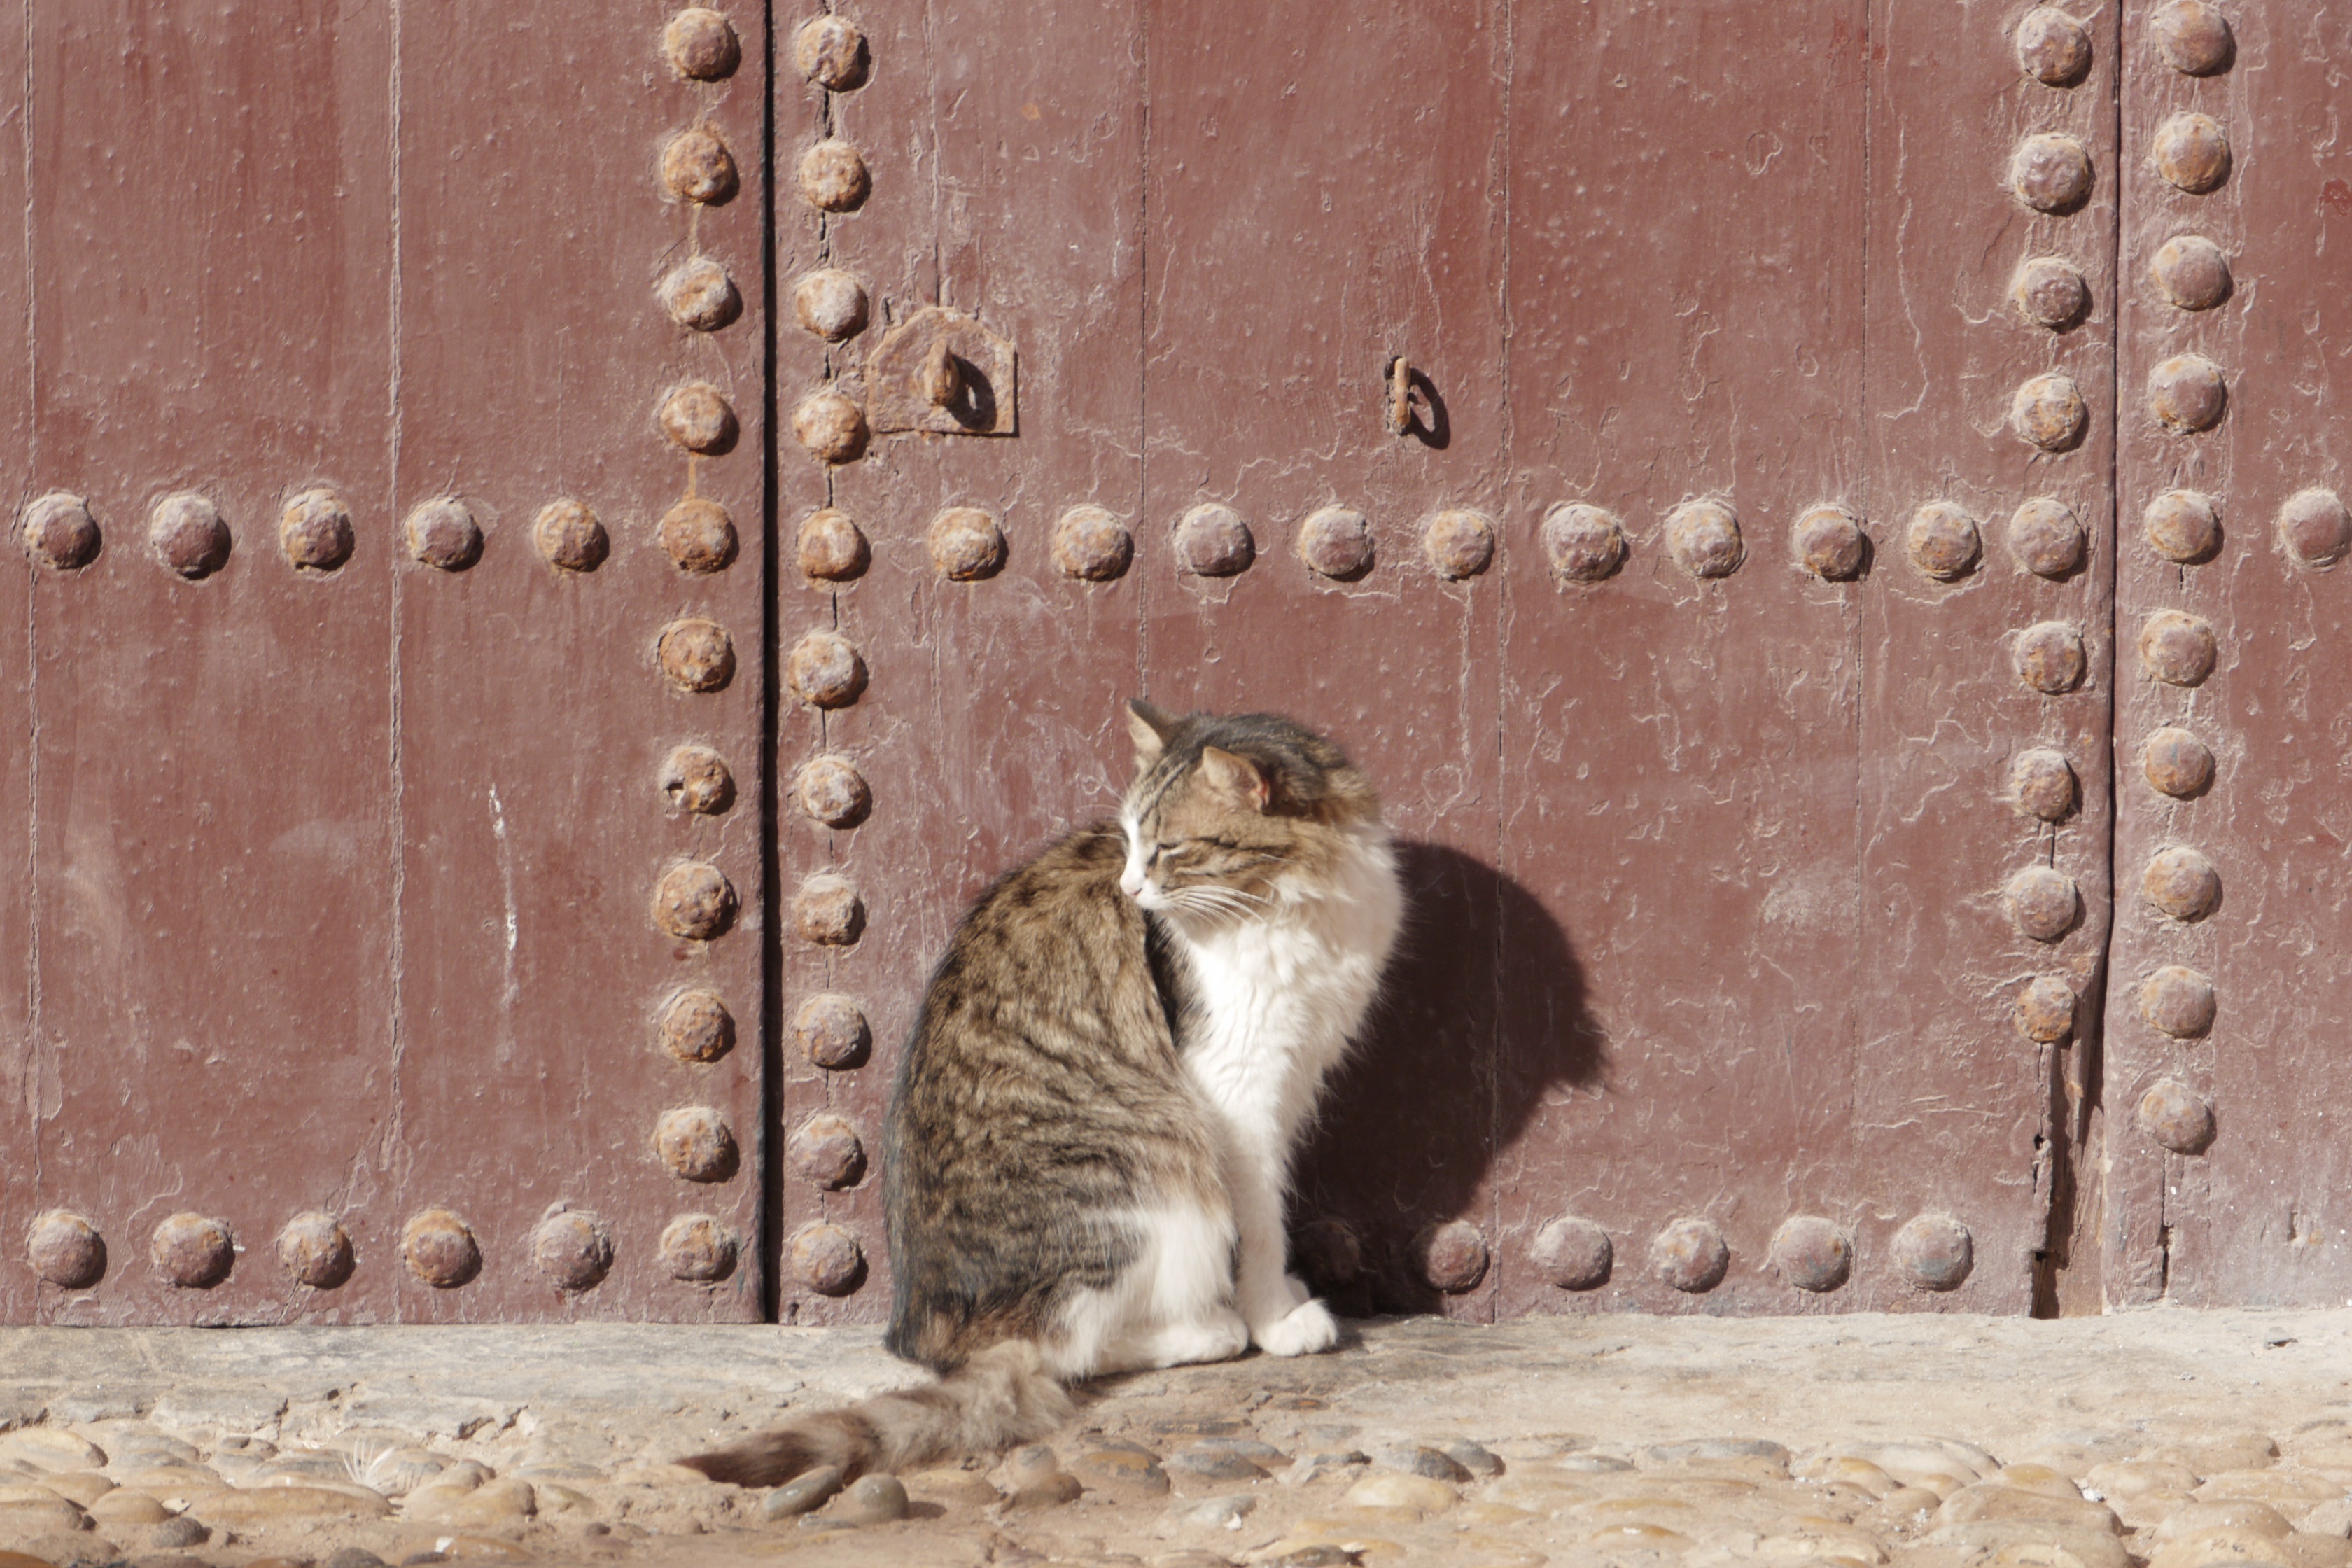
wildlife, cat, mammal, fauna, whiskers, temple, vertebrate, old door, small to medium sized cats, cat like mammal, marocco